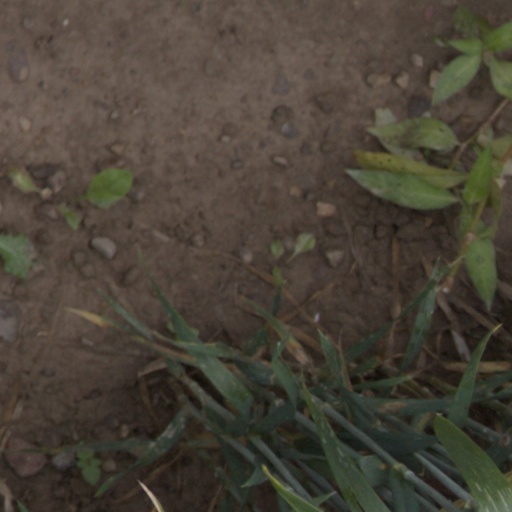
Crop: wheat